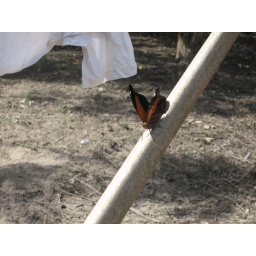
At a house on the trail: huge butterfly chilling near a clothesline.